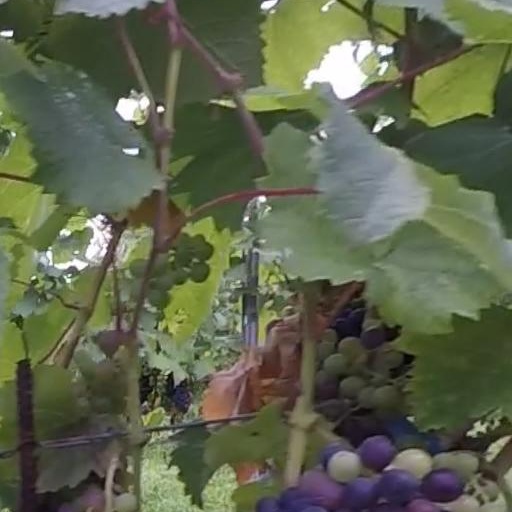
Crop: grape